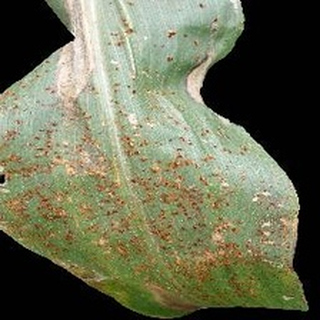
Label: corn_common_rust